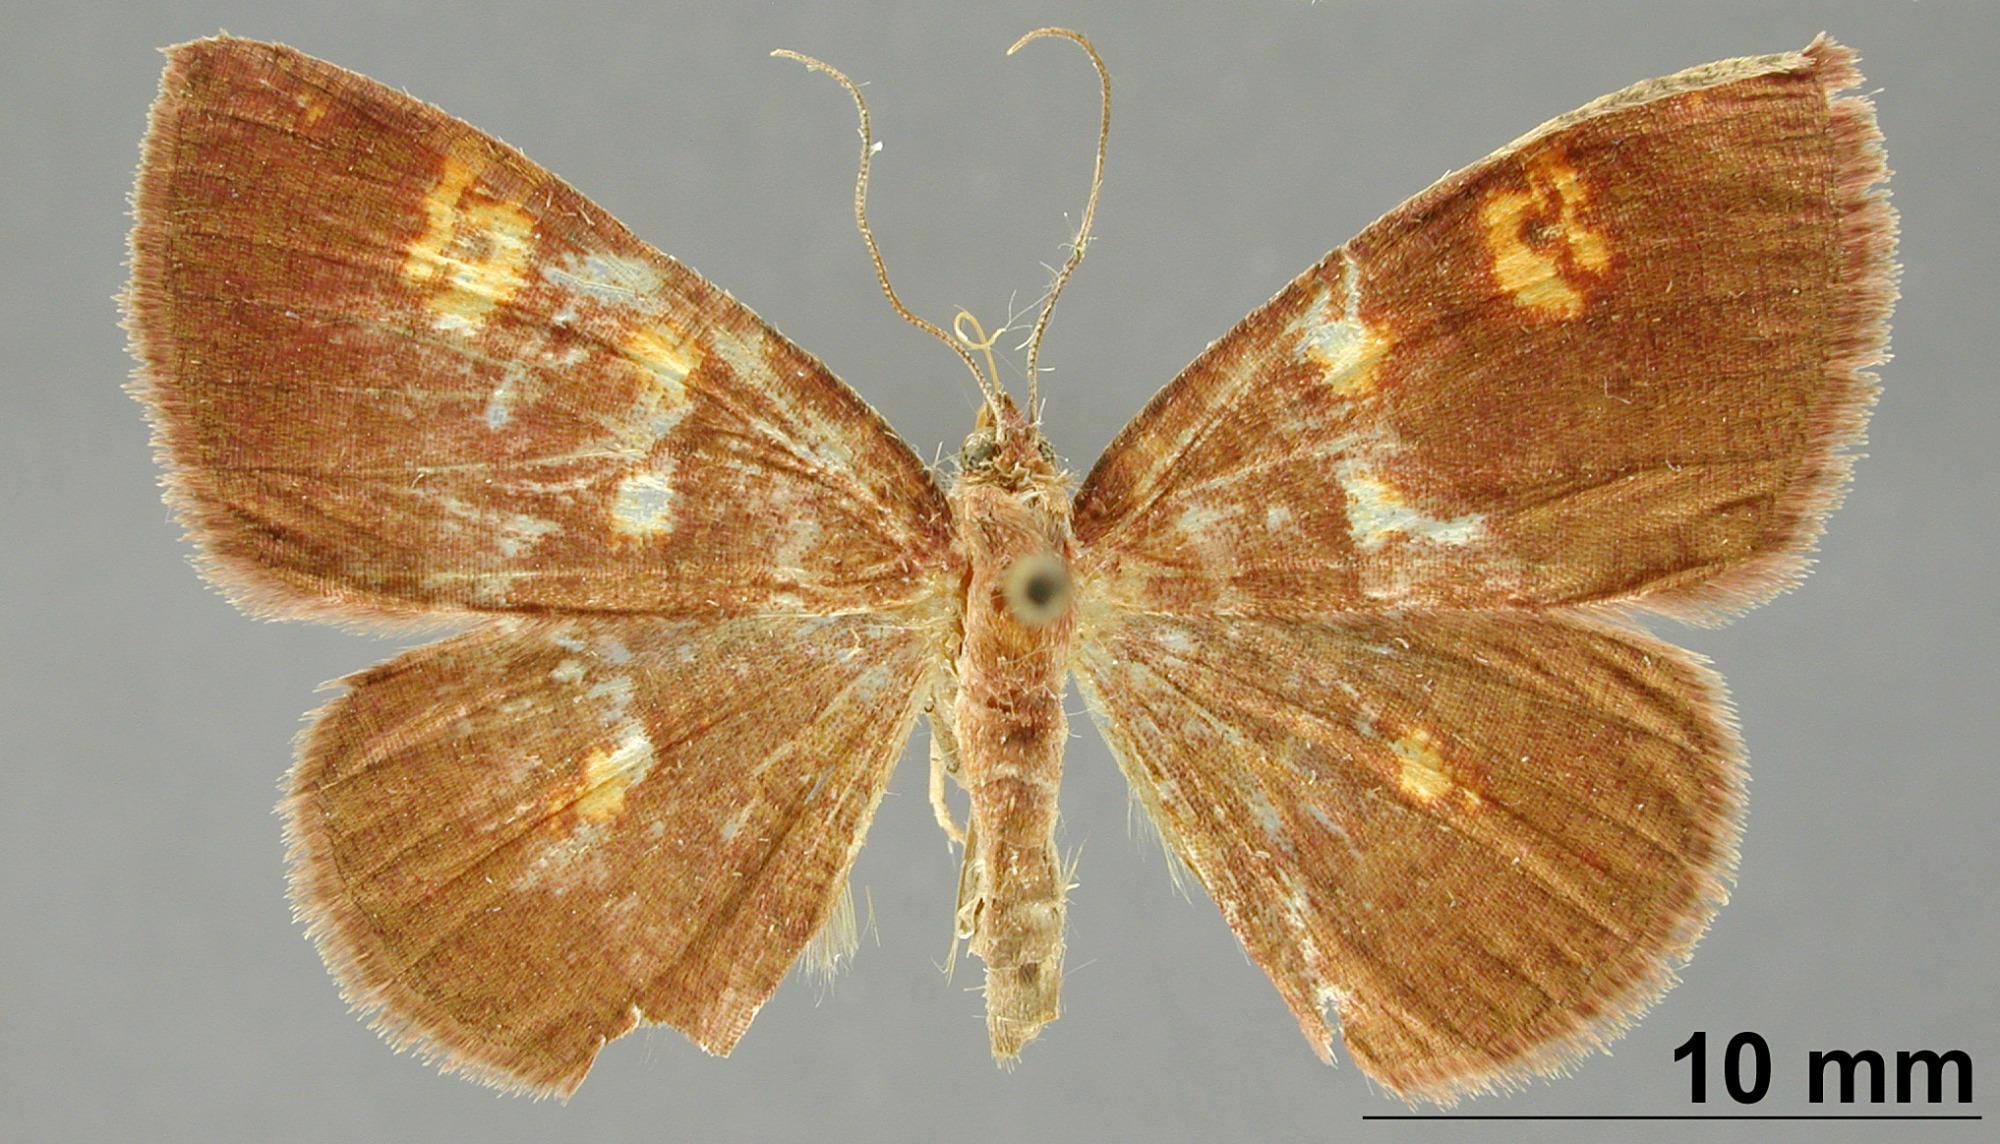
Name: Oenothalia maculosa
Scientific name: Oenothalia maculosa Dognin, 1924
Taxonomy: Animalia, Arthropoda, Insecta, Lepidoptera, Geometridae, Ennominae
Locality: Rio Songo, Bolivia, Bolivia